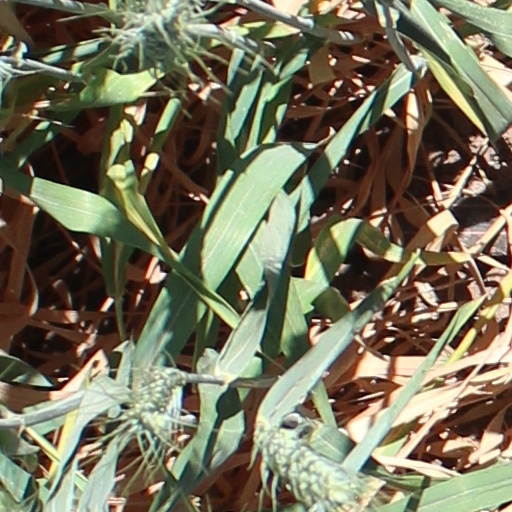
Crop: wheat